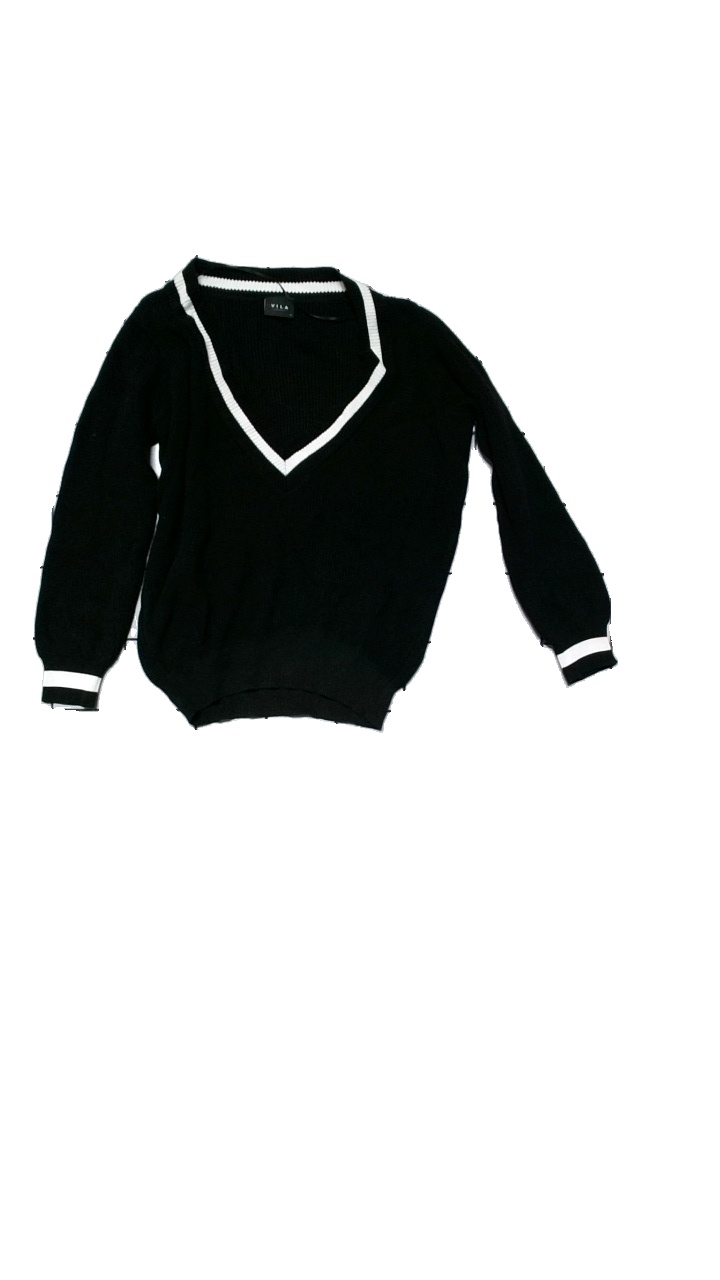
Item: Sweater (Ladies)
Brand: Vila
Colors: Black, White
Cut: V-collar, Loose
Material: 50% acrylic, 50% cotton
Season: All
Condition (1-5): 3
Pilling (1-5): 3
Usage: Reuse
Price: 50-100